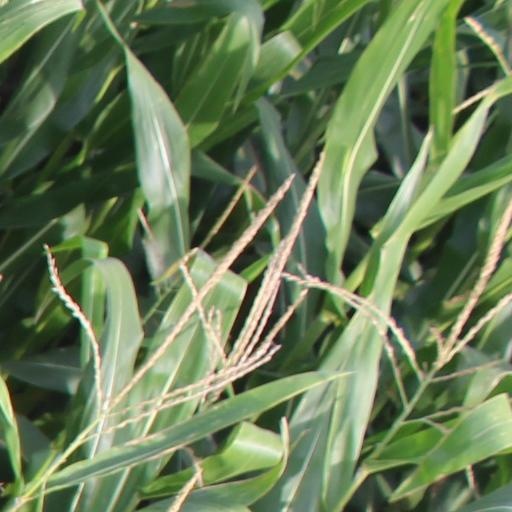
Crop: maize; corn